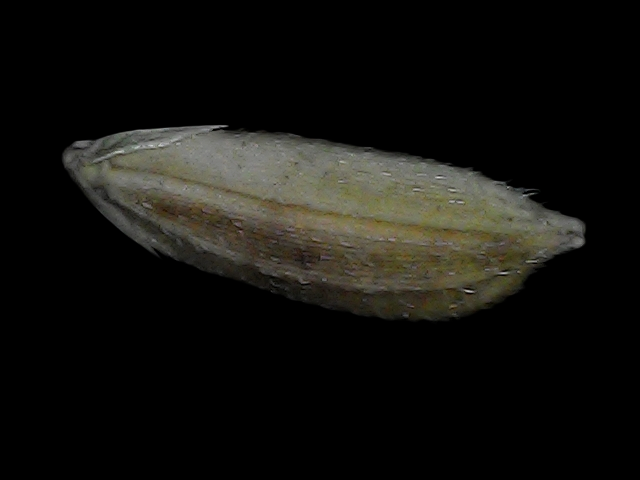
Rice variety: Bd93